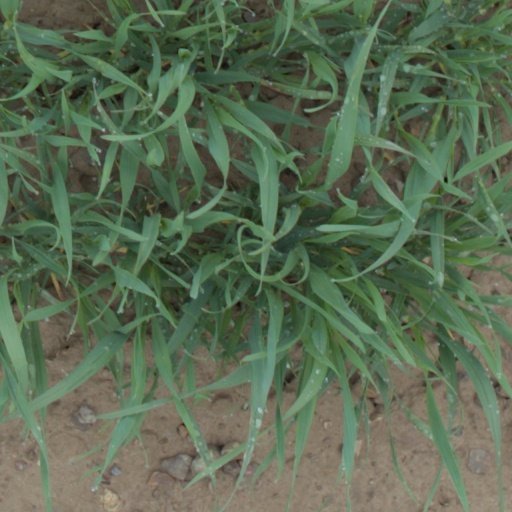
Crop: wheat